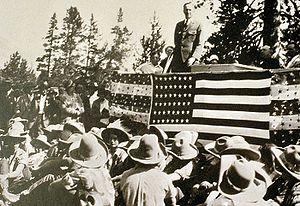
Le parc national de Grand Teton, ou Grand Teton National Park en anglais, est un parc national américain situé au nord-ouest de l'État du Wyoming, aux États-Unis.